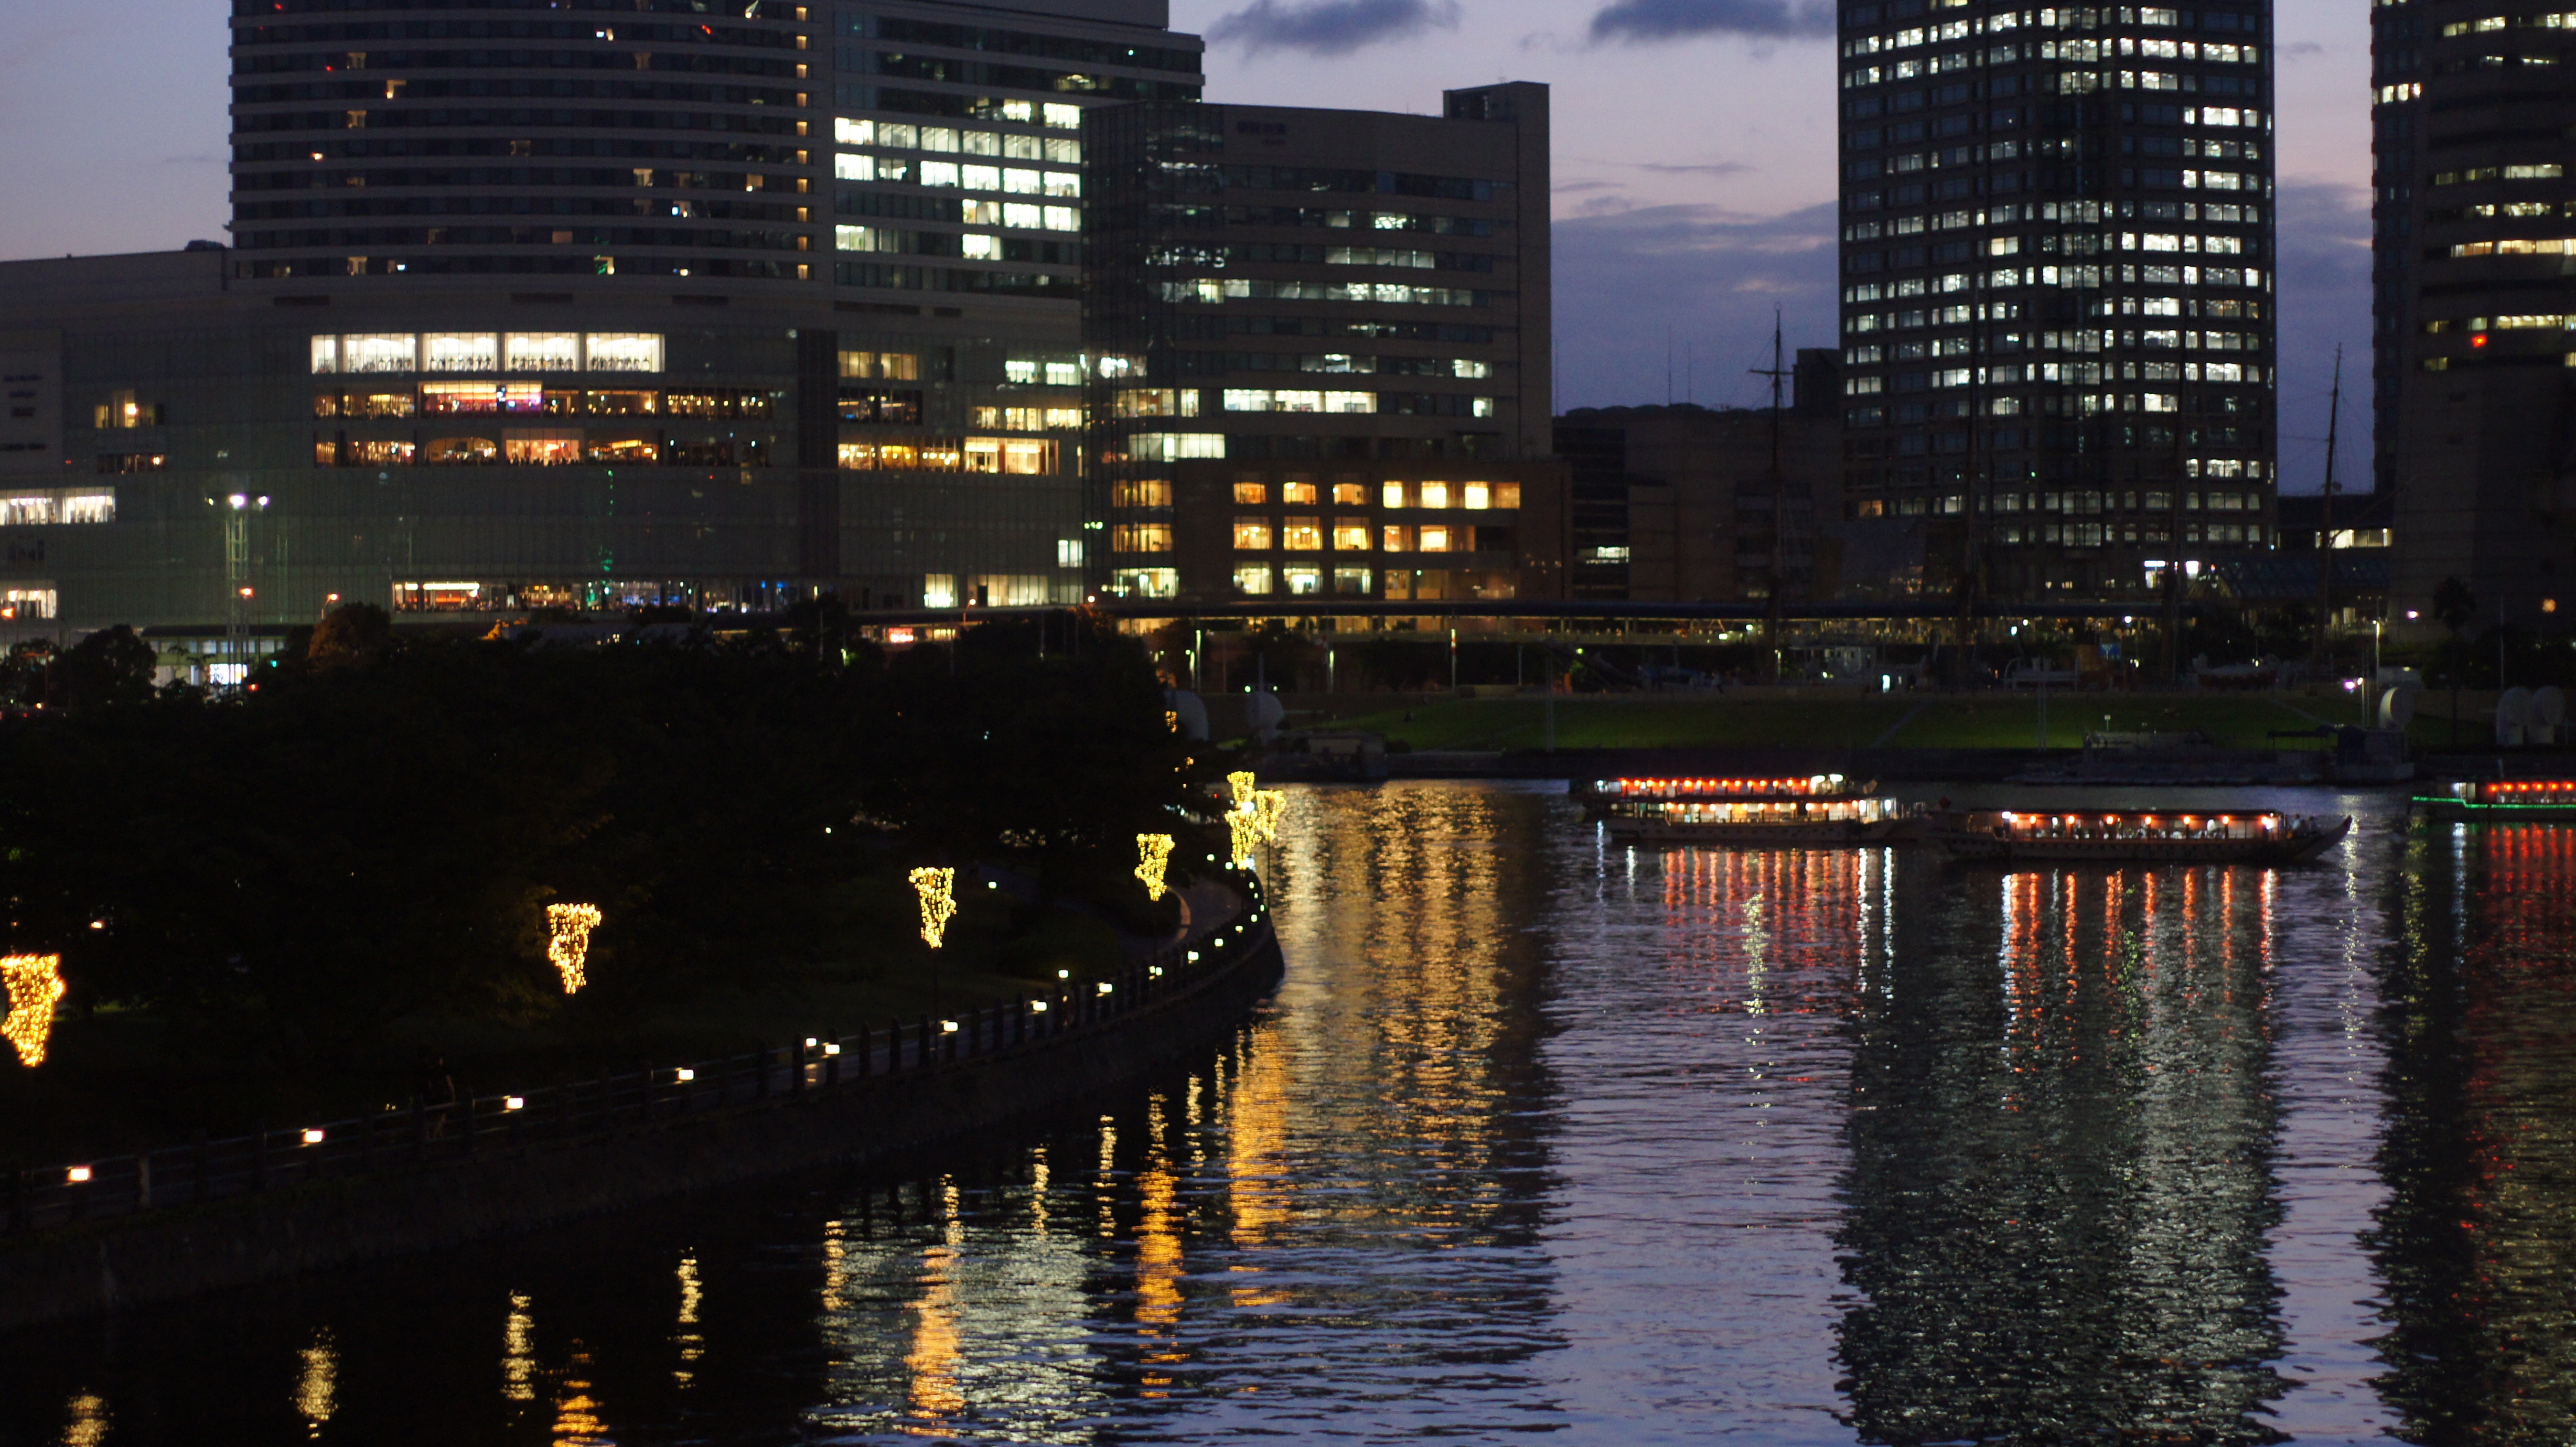
skyline, night, city, skyscraper, cityscape, downtown, dusk, evening, reflection, japan, waterway, yokohama, night view, metropolis, urban area, human settlement